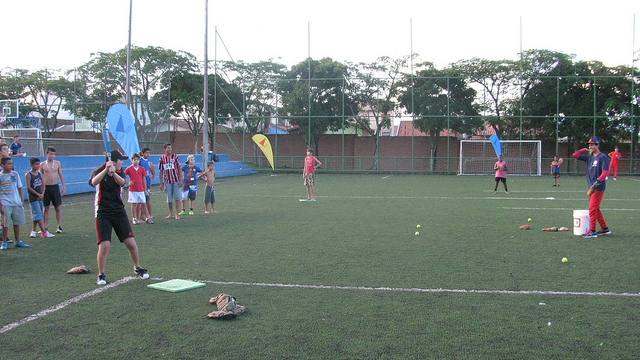
huấn luyện viên bóng chày đang ném bóng về phía cầu thủ đánh bóng